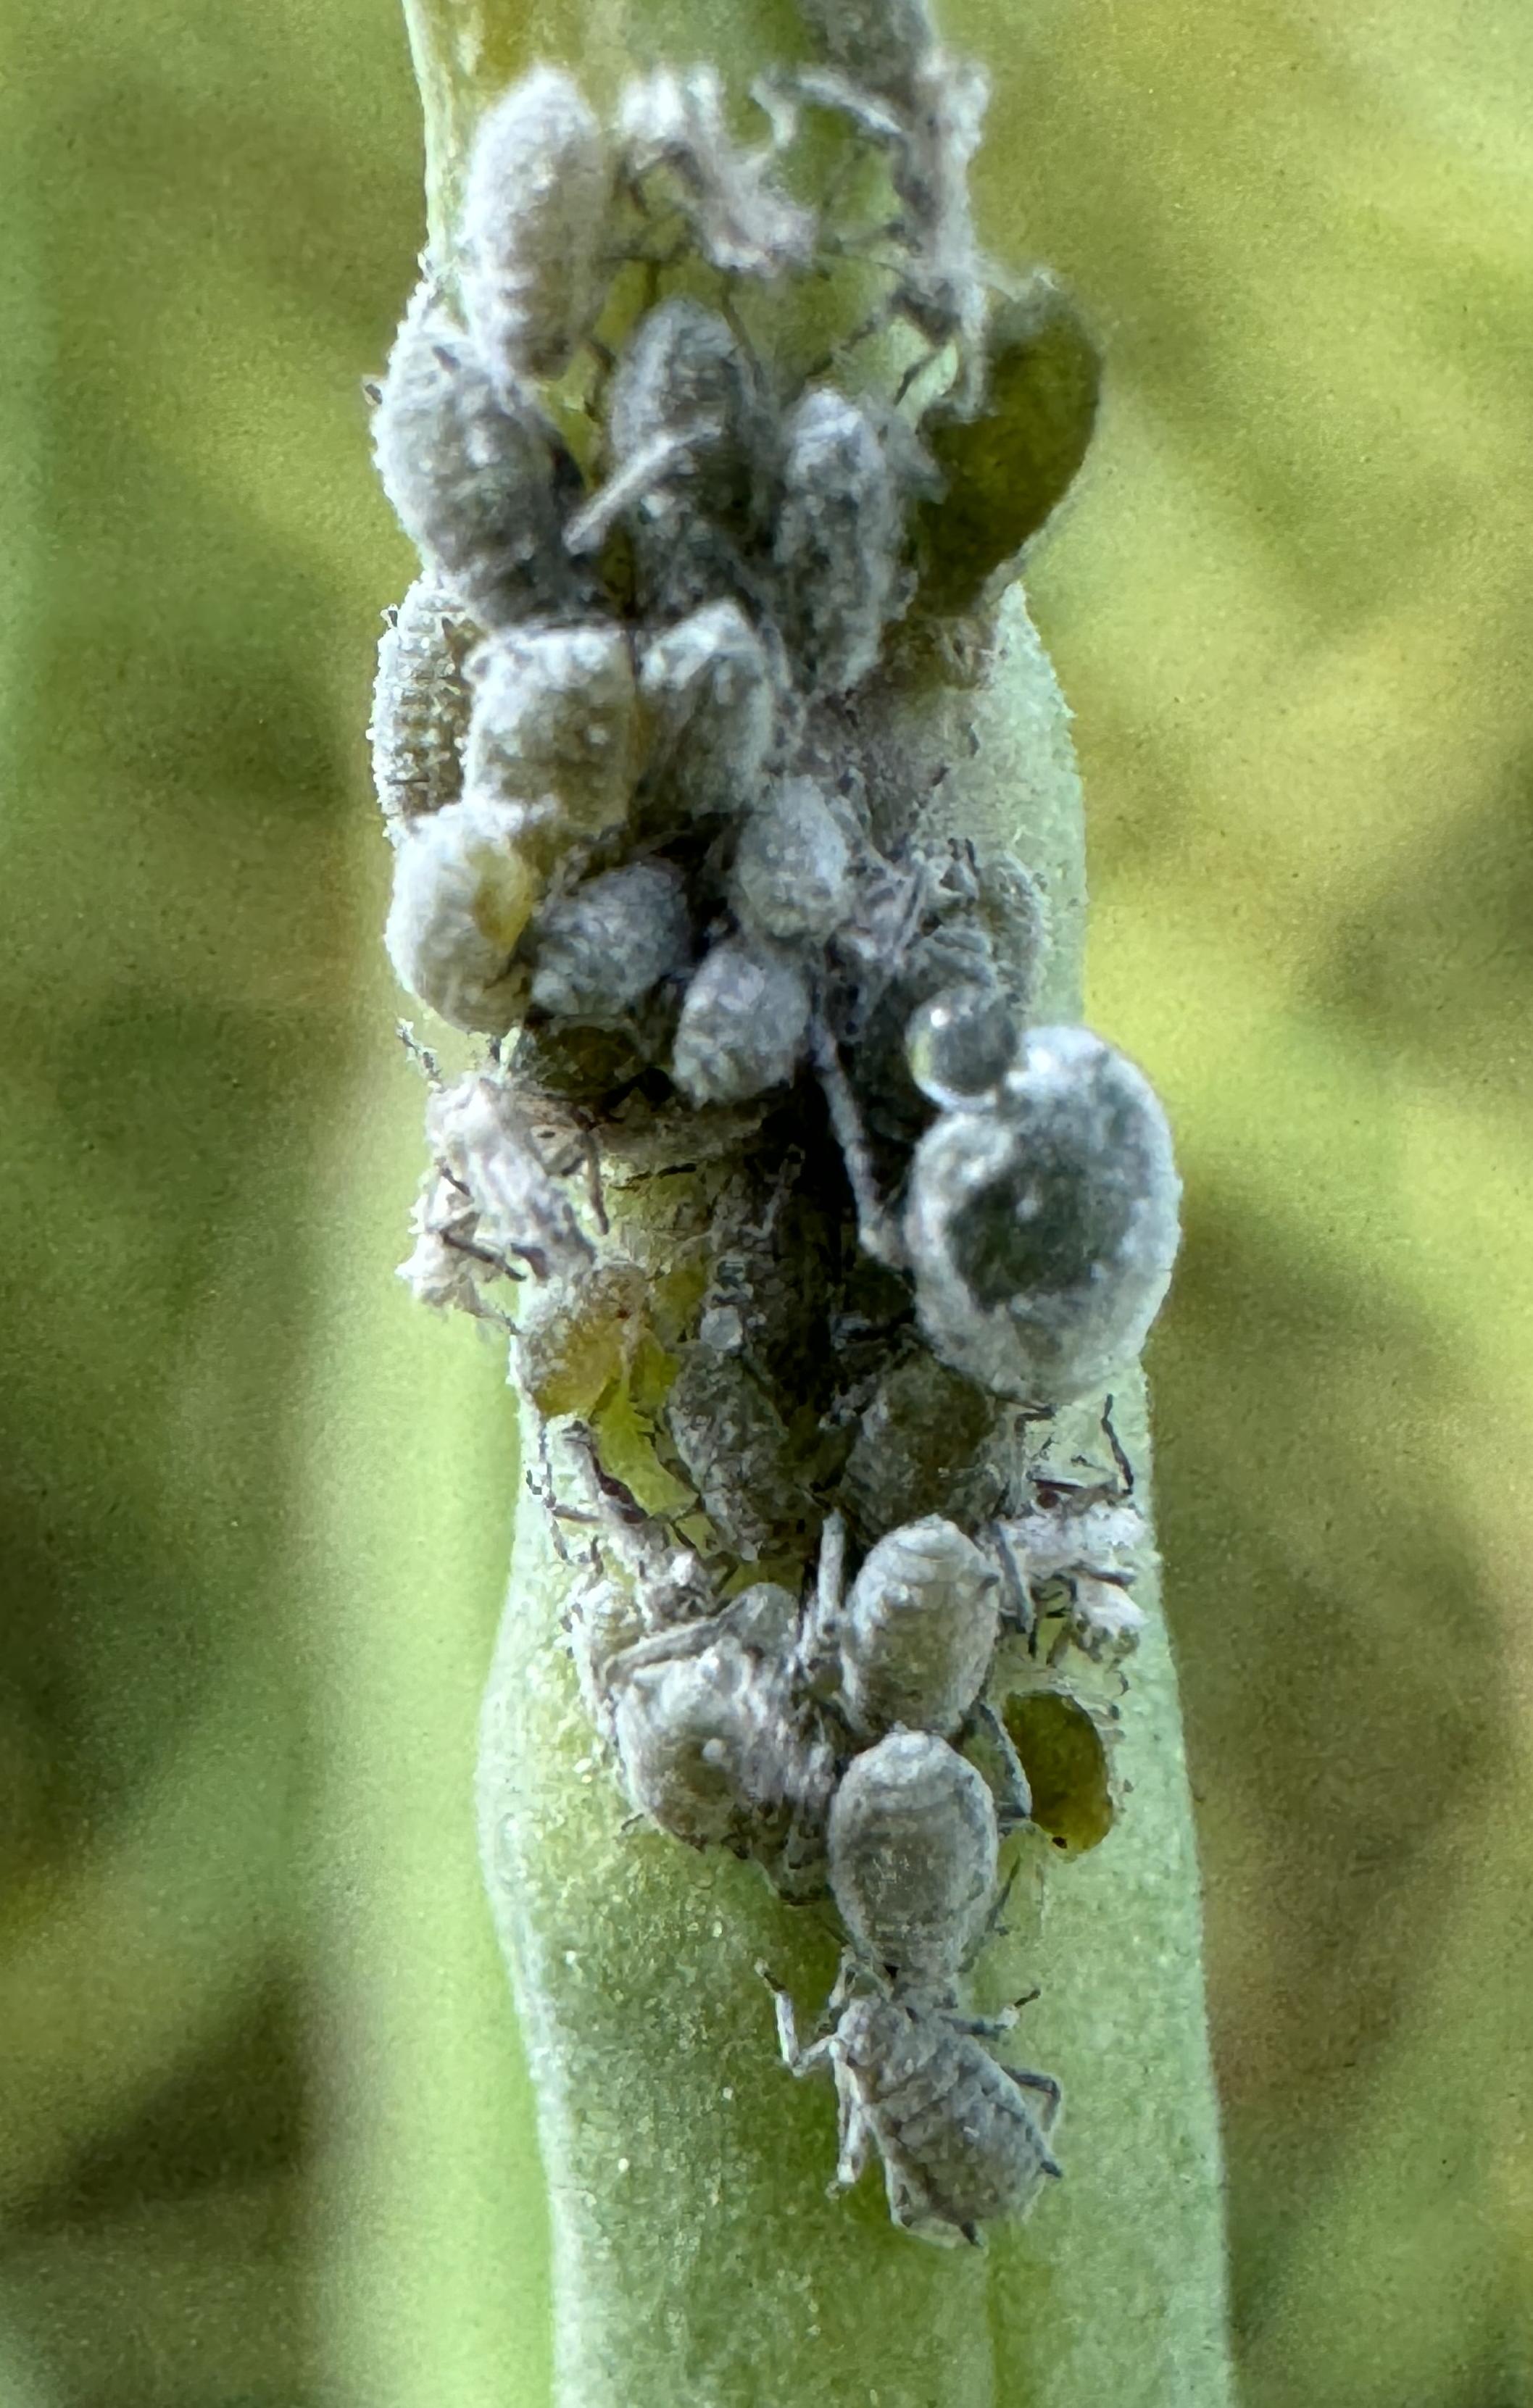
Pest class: cabbage_aphid